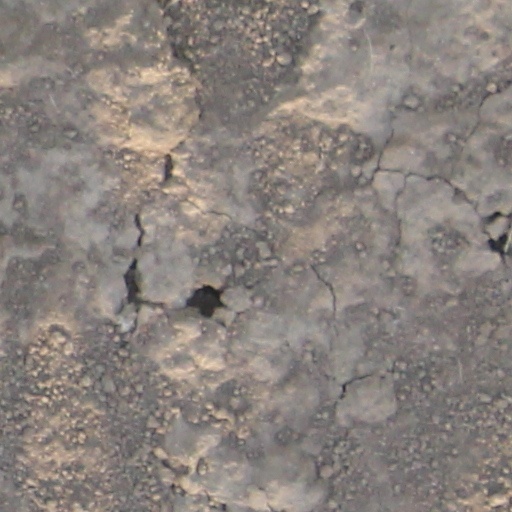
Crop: wheat